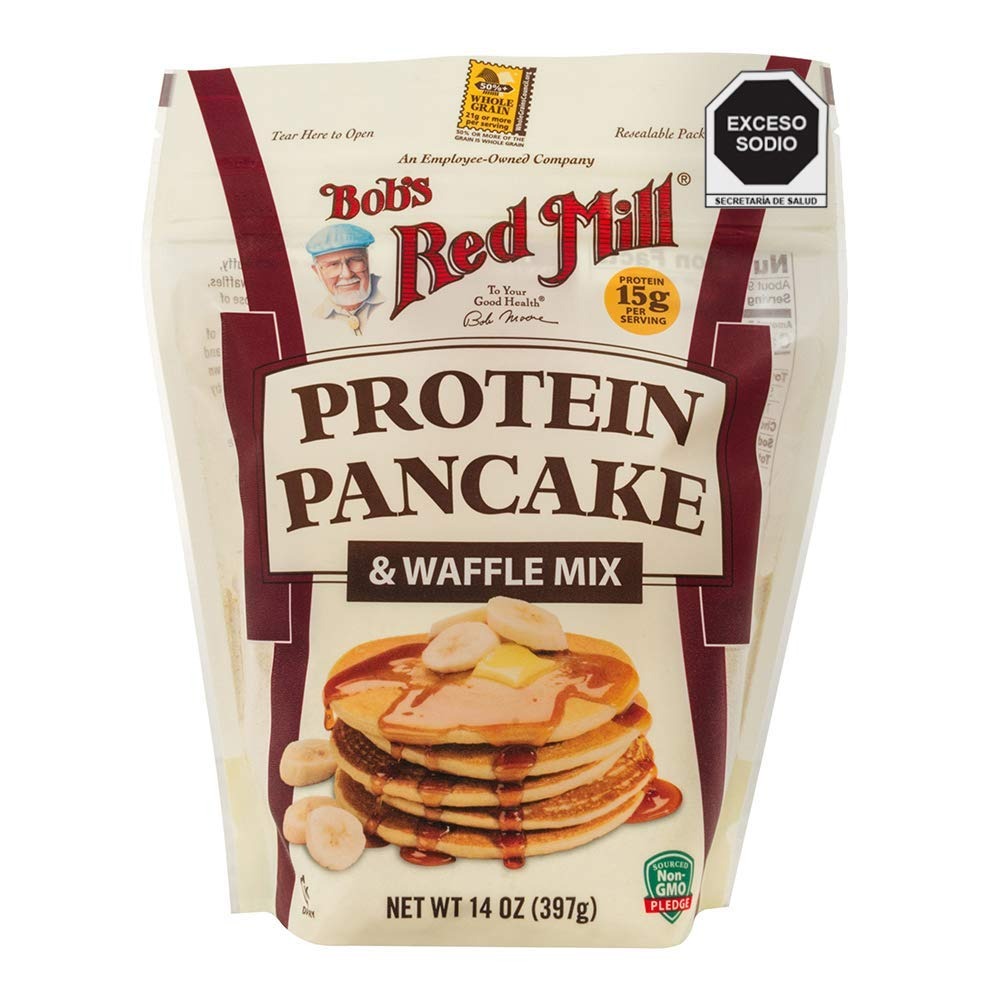
Item Name: Bob's Red Mill Mill Protein Pancake and Waffle Mix, 14-ounce (Pack of 1)
Bullet Point 1: PROTEIN PACKED PANCAKES: Fuel your day with the wholesome goodness, irresistible flavor and a hearty 15 grams of protein per serving of our Protein Pancake and Waffle Mix
Bullet Point 2: GUILTLESS PLEASURE: An excellent source of dietary fiber and a good source of calcium and iron, consider this your invitation to stack up your plate guilt-free
Bullet Point 3: THE FINEST INGREDIENTS: Stone-ground whole wheat pastry flour mixed with sweet cream buttermilk, whey and pea proteins, no-aluminum-added leavening and cane sugar for a touch of sweetness
Bullet Point 4: ENJOY YOUR WAY: Go simple with a pat of butter and your favorite syrup, or dress them up with fruit, nuts and chocolate chips for a sweet treat; kosher dairy
Bullet Point 5: BOB'S RED MILL: Make folks a little happier; it's the idea that keeps our stone mills grinding to fill every bag with wholesome goodness
Product Description: Brighten your day with fluffy, piping hot pancakes or waffles, while getting a hearty serving of protein too. Not only is Bob's Red Mill Protein Pancake and Waffle Mix full of wholesome protein from whey and peas, but we also added our very own stone-ground whole wheat pastry flour and a touch of psyllium to make this special blend an excellent source of dietary fiber. Our Protein Pancake and Waffle Mix gets you through the morning and lets you stack your plate guilt-free - now that's how we like to start the day!
Value: 14.0
Unit: Ounce

Price: 11.645